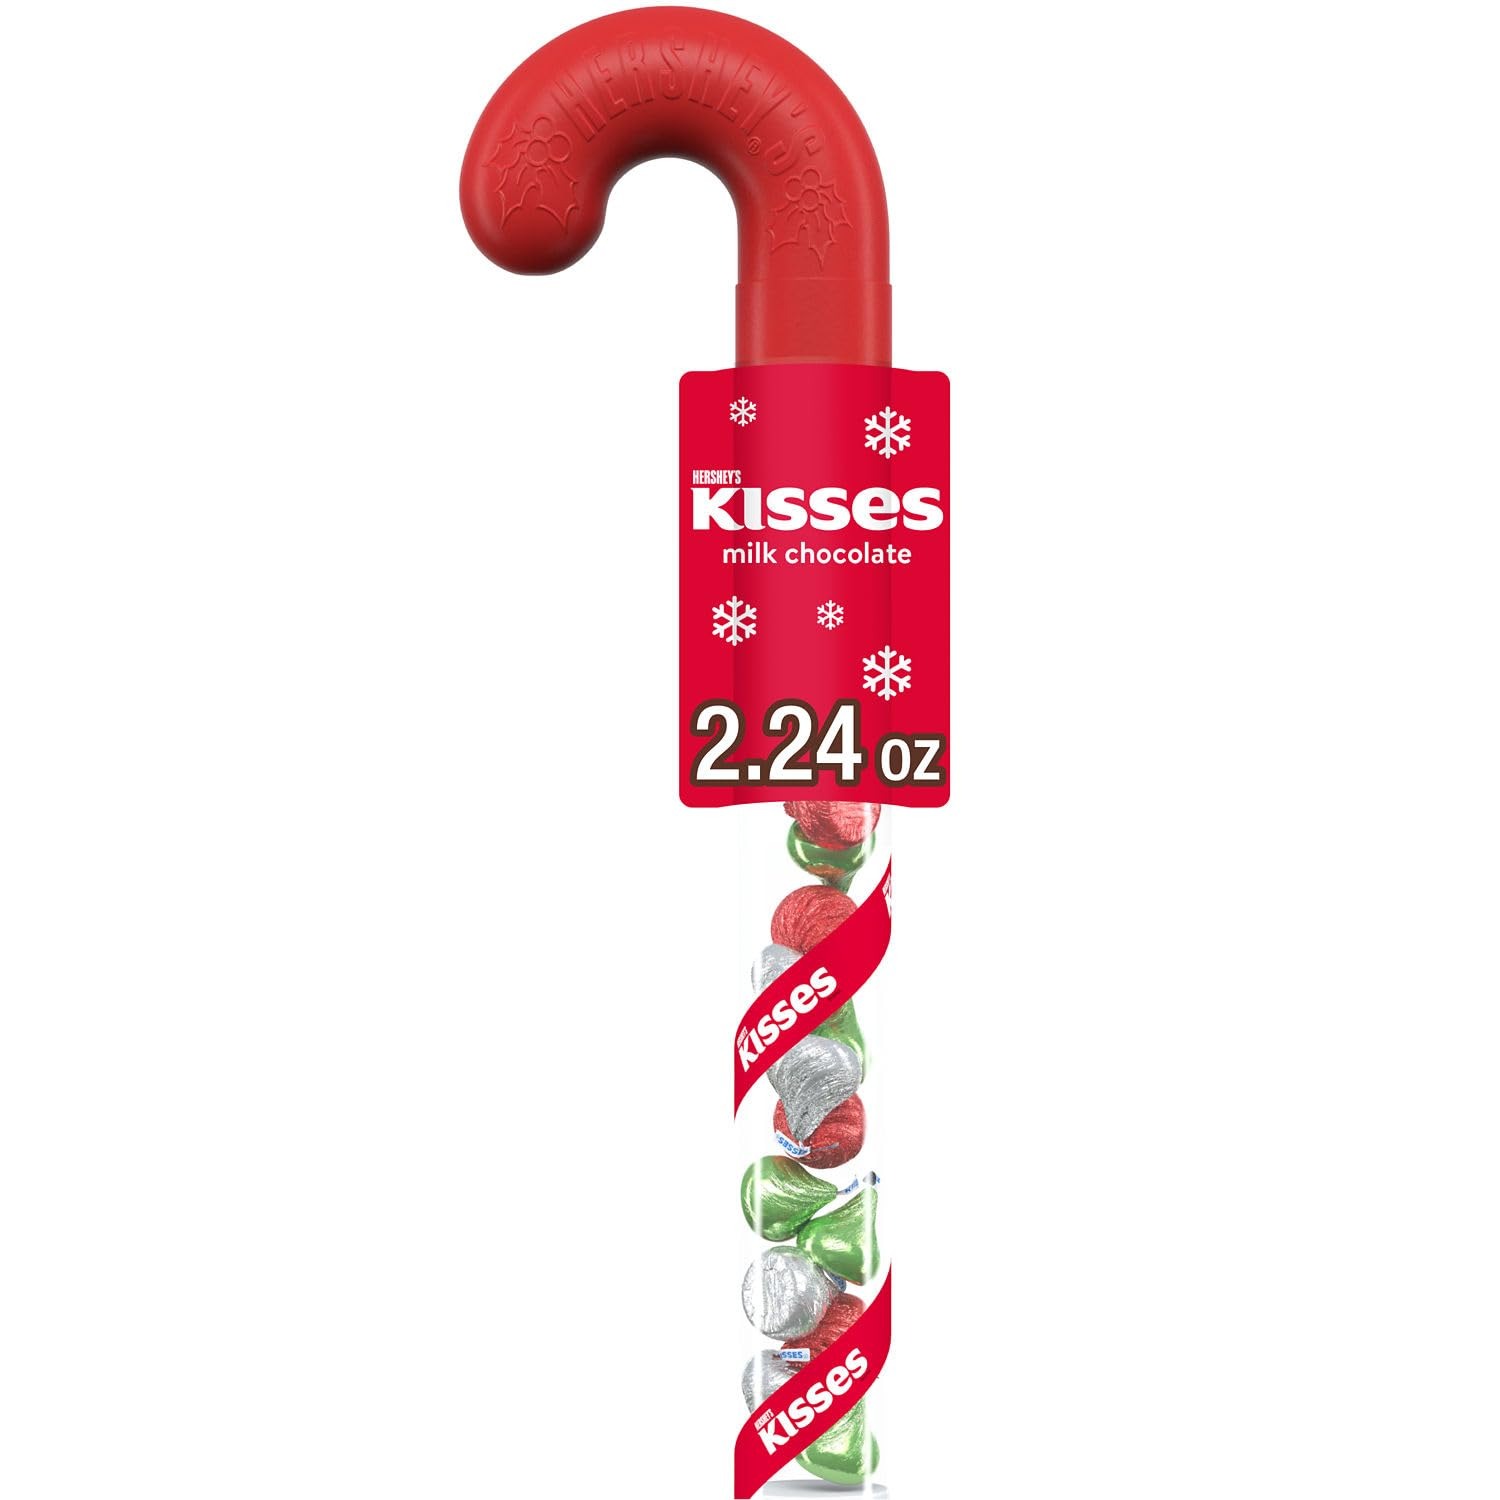
Item Name: HERSHEY'S KISSES Milk Chocolate, Christmas Candy Plastic Cane, 2.24 oz
Bullet Point 1: Contains one (1) 2.24-ounce plastic cane of HERSHEY'S KISSES Milk Chocolate Candy
Bullet Point 2: Fill candy dishes, snack drawers and lunch boxes all season long with milk chocolate HERSHEY'S KISSES candies wrapped in festive green, red and silver foils
Bullet Point 3: Gluten free and kosher HERSHEY'S KISSES milk chocolate treats individually wrapped for lasting freshness
Bullet Point 4: Bring a plastic cane filled with HERSHEY'S KISSES milk chocolate treats to your next winter themed birthday party or New Year's bash
Bullet Point 5: Stuff stockings and Christmas party favors with HERSHEY'S KISSES milk chocolate candy in plastic canes for a delicious seasonal surprise that puts everyone in the holiday spirit
Value: 2.24
Unit: Ounce

Price: 2.495